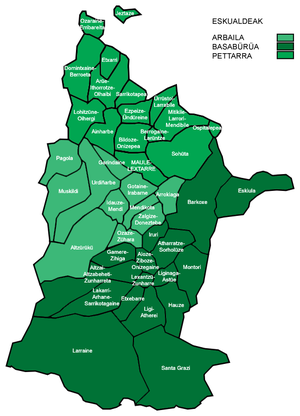
La Soule est le plus petit des sept territoires historiques du Pays basque. Située dans les Pyrénées-Atlantiques en France, elle est peuplée d'environ 15 000 habitants et a pour capitale Mauléon-Licharre.
Le Pays basque français ou Pays basque nord est la partie du Pays basque située sur le territoire français. Il constitue la fraction nord du Pays Basque, avec les 3 provinces historiques du Labourd, de la Soule et de la Basse-Navarre. C'est aussi la partie occidentale des Pyrénées-Atlantiques.